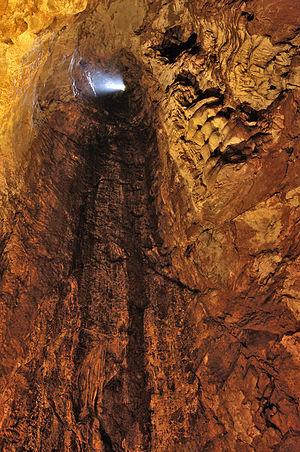
Un gouffre ou abîme désigne généralement, au sens propre, une cavité souterraine souvent d'origine karstique dont l'entrée généralement imposante présente une verticalité marquée.